Music history of the United States in the 1960s

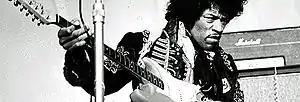
Jimi Hendrix, 1967

Psychedelic music's LSD-inspired vibe began in the folk scene, with the New York-based Holy Modal Rounders using the term in their 1964 recording of "Hesitation Blues". The first group to advertise themselves as psychedelic rock were the 13th Floor Elevators from Texas, at the end of 1965; producing an album that made their direction clear, with "The Psychedelic Sounds of the 13th Floor Elevators" the following year.